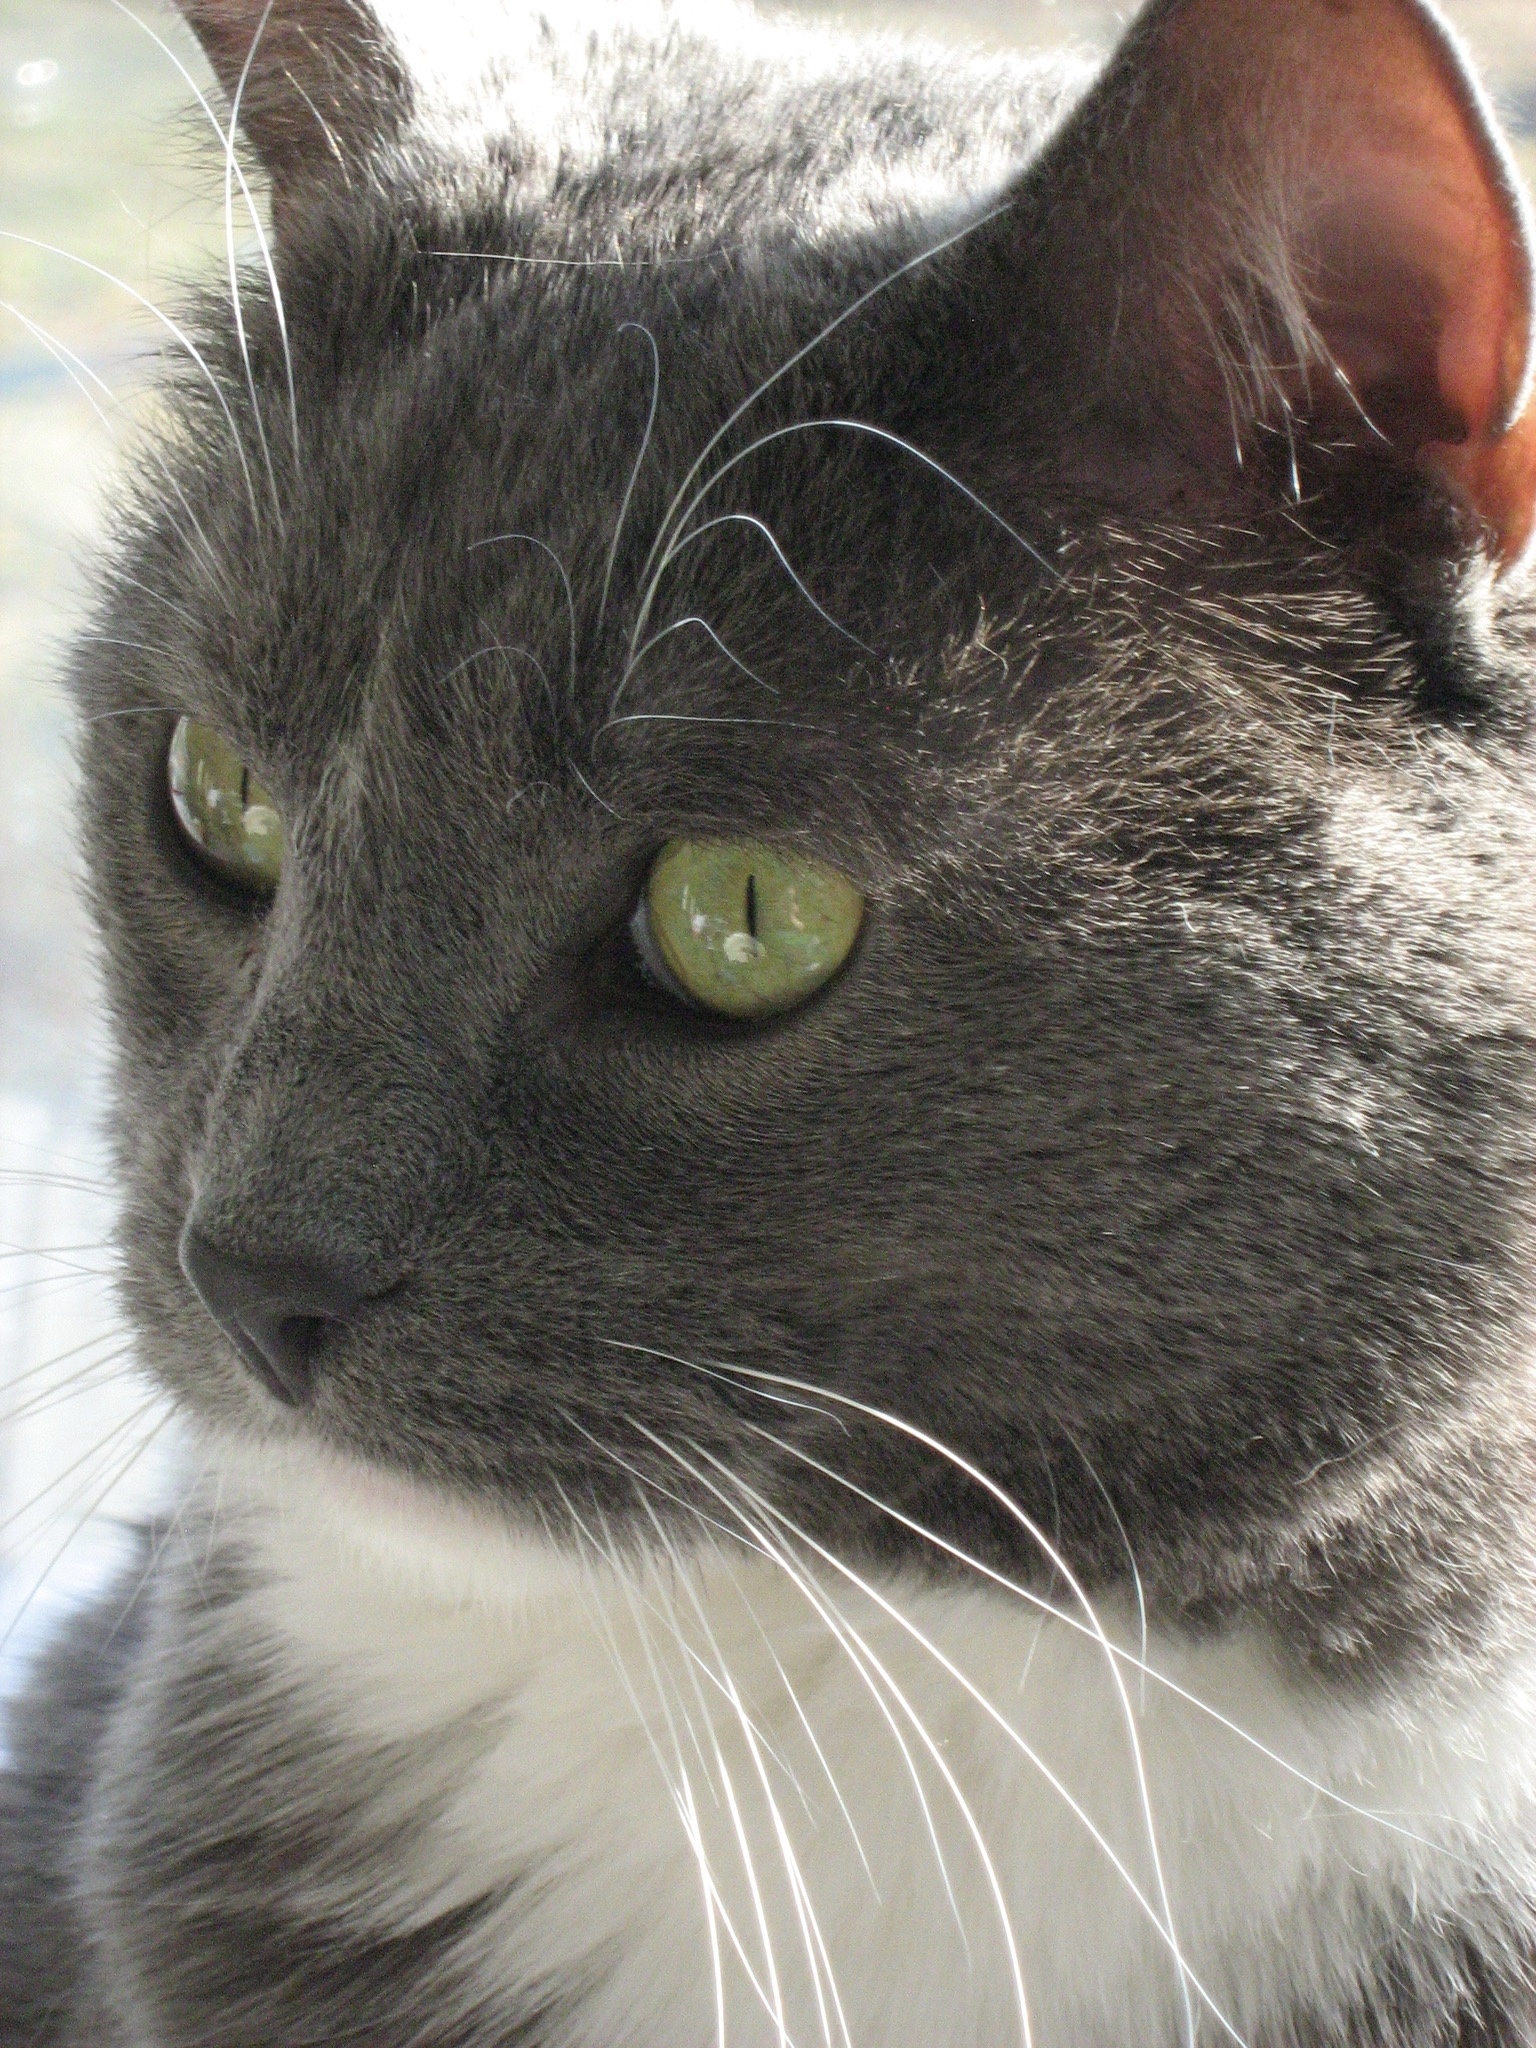
cat, feline, mammal, black cat, close up, nose, whiskers, grey, vertebrate, short hair, domesticated, european shorthair, korat, small to medium sized cats, cat like mammal, nebelung, domestic short haired cat, domestic long haired cat